National Security Network

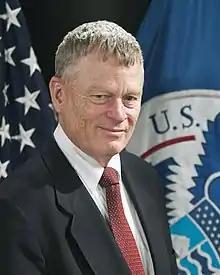
Rand Beers, founder.

The National Security Network was founded in 2006 by counter-terrorism expert and two-decade White House veteran Rand Beers. Beers led the Department of Homeland Security review team for Barack Obama's transition. He resigned from NSN in 2009 to serve as Counselor to Secretary of Homeland Security Janet Napolitano.